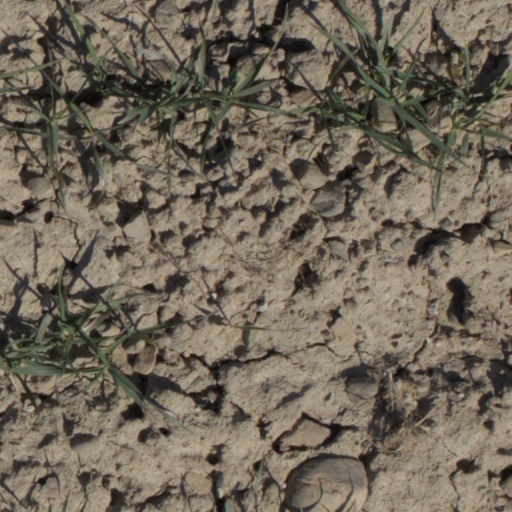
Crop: wheat